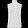
Label: Shirt